Johann Heinrich Jung

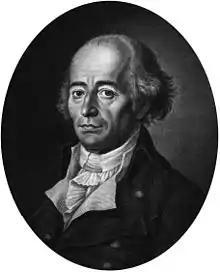
Johann Heinrich Jung

Johann Heinrich Jung (12 September 1740, in Grund – 2 April 1817, in Karlsruhe), better known by his assumed name Heinrich Stilling, was a German author. He is often called by both surnames as "Jung-Stilling".